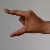
The image shows a hand gesture representing the letter 'Z' in Indian Sign Language.